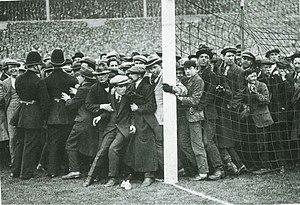
La finale de la Coupe d'Angleterre de football de 1923 est une rencontre de football opposant Bolton Wanderers et West Ham United le 28 avril 1923 dans le premier Wembley Stadium à Londres. Ce match est le dernier de l'édition 1923 de la Coupe d'Angleterre, compétition majeure du football anglais. La finale est également connue pour être la première rencontre officielle de football à se dérouler au stade de Wembley. Le Roi George V est présent dans les tribunes pour remettre le trophée aux vainqueurs.
Le stade de Wembley, officiellement baptisé British Empire Exposition Stadium et souvent simplement appelé Wembley, est un stade situé à Wembley, dans le nord-ouest du Grand Londres, construit en 1923 et démoli en 2003.